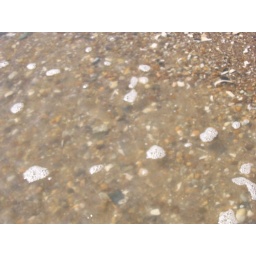
beach rocks under water